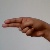
The image shows a hand gesture representing the letter 'H' in Indian Sign Language.